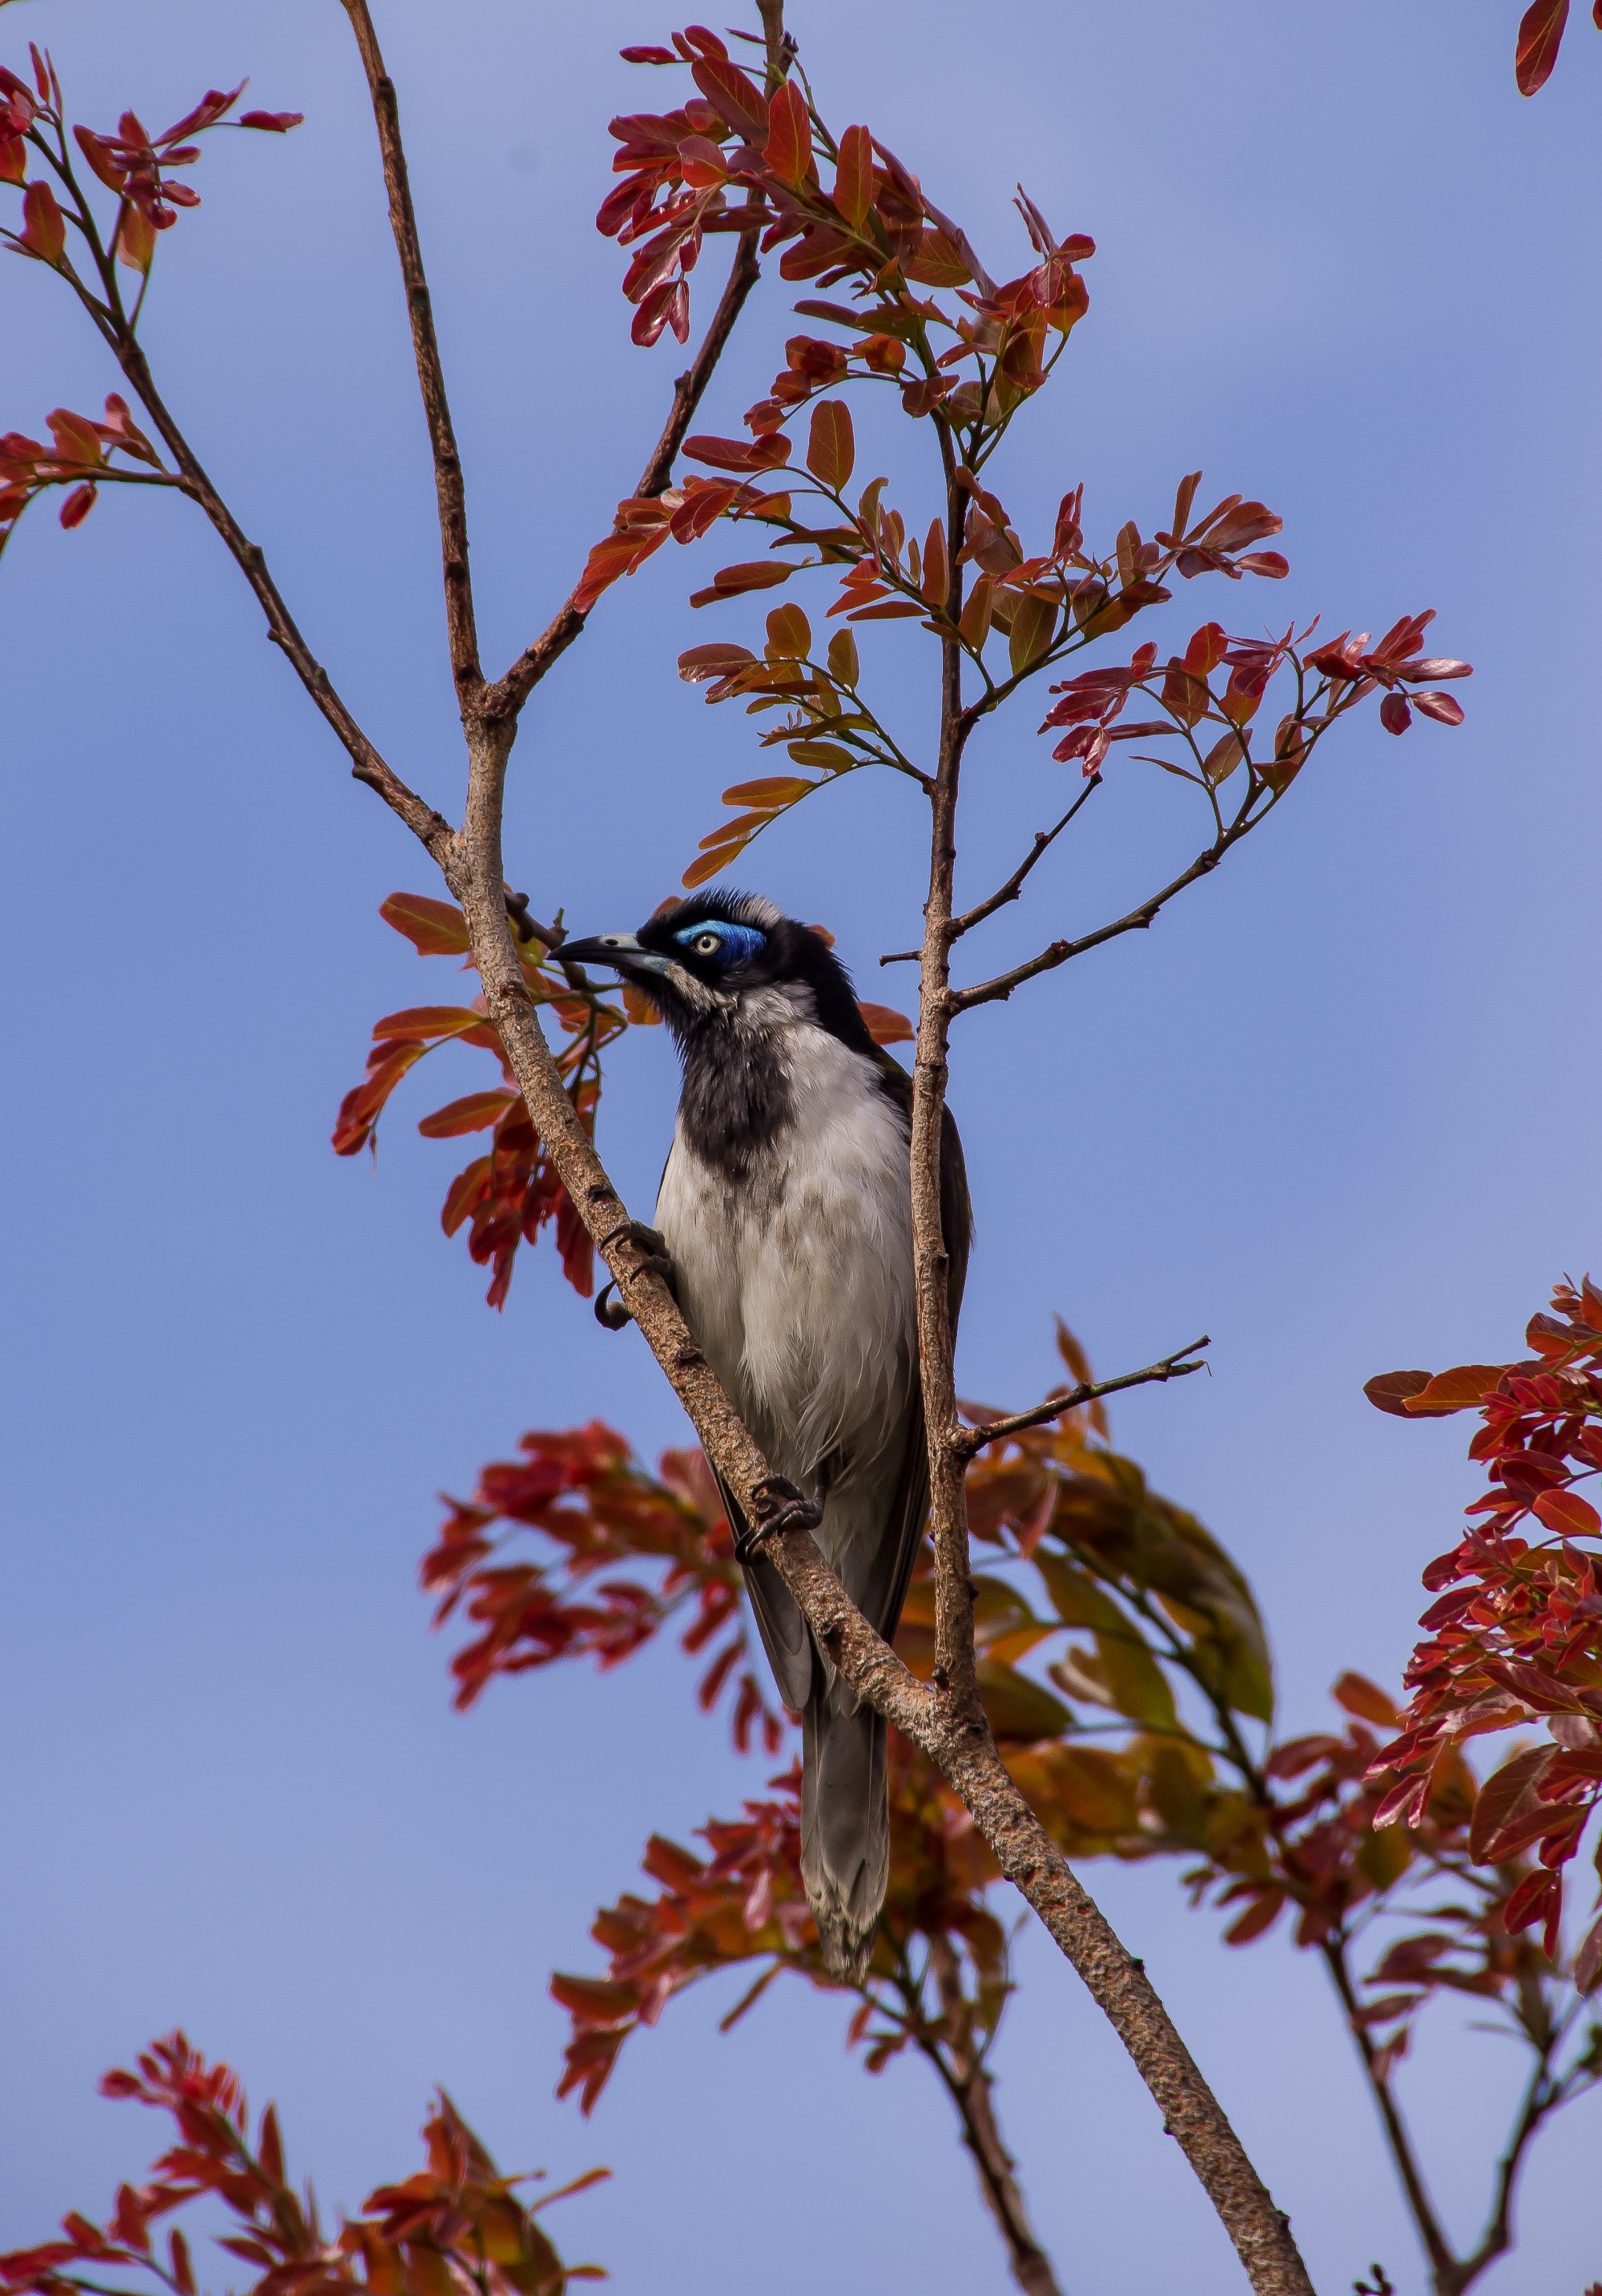
tree, nature, branch, bird, white, leaf, flower, wildlife, wild, autumn, eagle, blue, hawk, flora, season, fauna, blue sky, bird of prey, australia, feathers, vertebrate, sparrow, exotic, queensland, red leaves, olive, blue faced honeyeater, honeyeater, perching bird